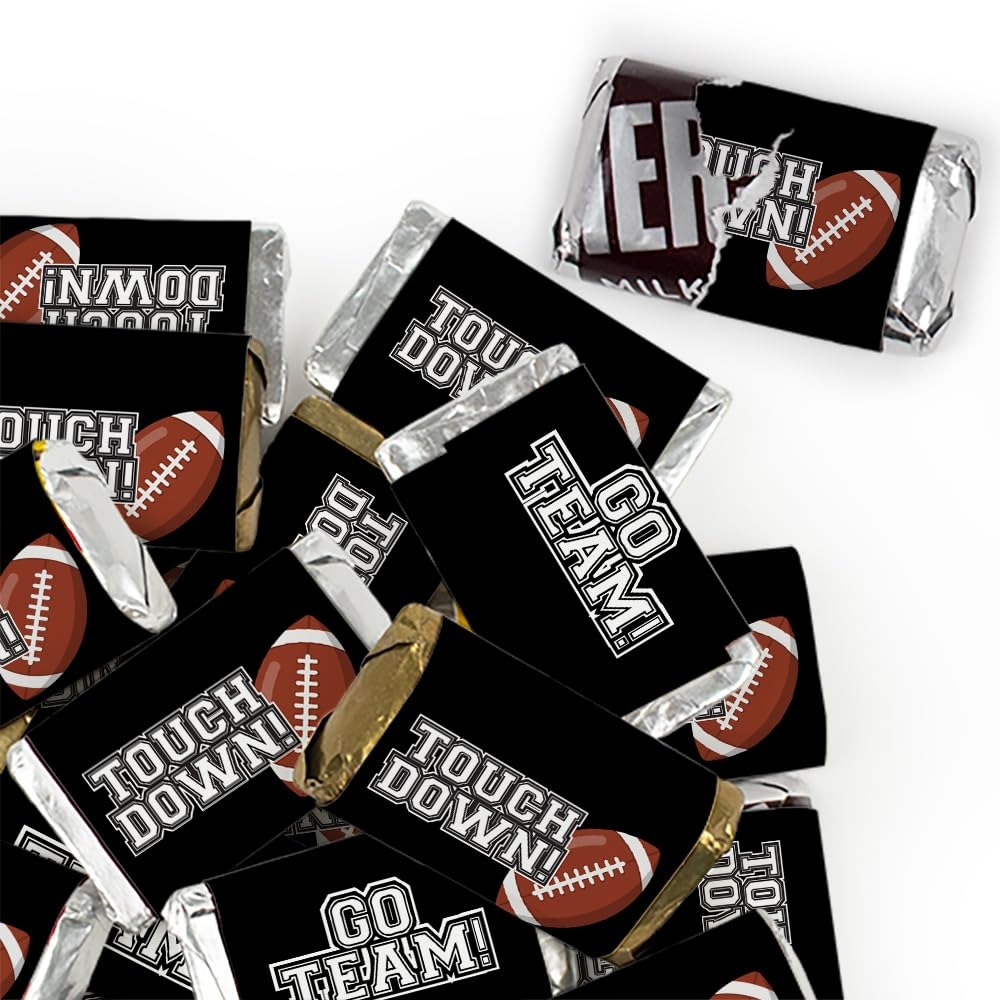
Item Name: 152 Pcs Black Football Party Candy Favors Miniatures Chocolate - No Assembly Required - Touchdown
Bullet Point 1: Includes: aaprox. 152 pcs Miniatures chocolate
Bullet Point 2: Flavors: Milk Chocolate Bars, Krackel Bars, Mr. Good bars, and Special Dark Chocolate Bars
Bullet Point 3: Ships in cold pack packaging: This candy item is heat sensitive and will ship with cool pack packaging as needed
Bullet Point 4: No extra work: Completely assembled wrapped chocolate candy. These preassembled party favors are ready to gift - no peeling, gluing or sticking required. Wrappers are printed on high quality paper with beautiful, vibrant colors.
Bullet Point 5: Party guests will thank you: Add your personal touch to your Football Party celebration with these candy favors for gift bags, candy buffets, and treats.
Product Description: Celebrate with candy! Add your personal touch to your football party favors, goodie bags or candy buffet with these custom wrapped Touchdown themed chocolate miniatures candy mix in your team colors. Candy orders ship with cold pack packaging as needed.
Value: 152.0
Unit: Count

Price: 62.99